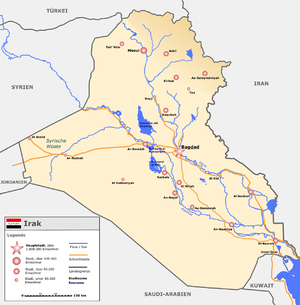
L’Irak ou l'Iraq, en forme longue la république d'Irak, est un pays du Proche-Orient, situé au nord de la péninsule arabique. L’Irak, terme qui vient du persan Eraq et signifie littéralement « basse terre », est parfois appelé « le pays des deux fleuves » en arabe, en référence au Tigre et à l'Euphrate. Bagdad en est la capitale et la plus grande ville.